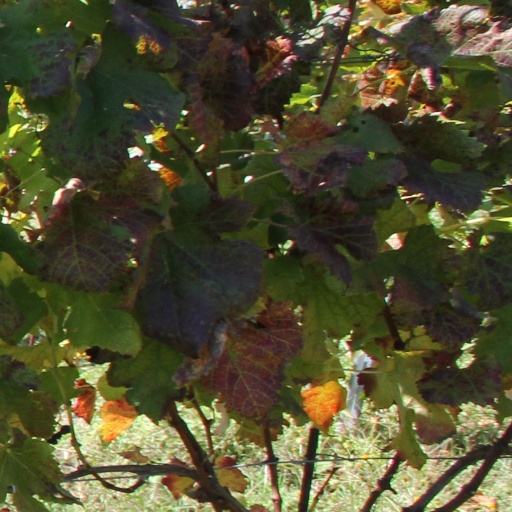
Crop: grape